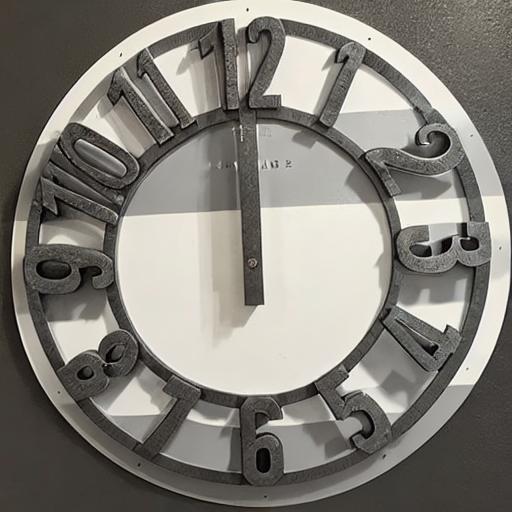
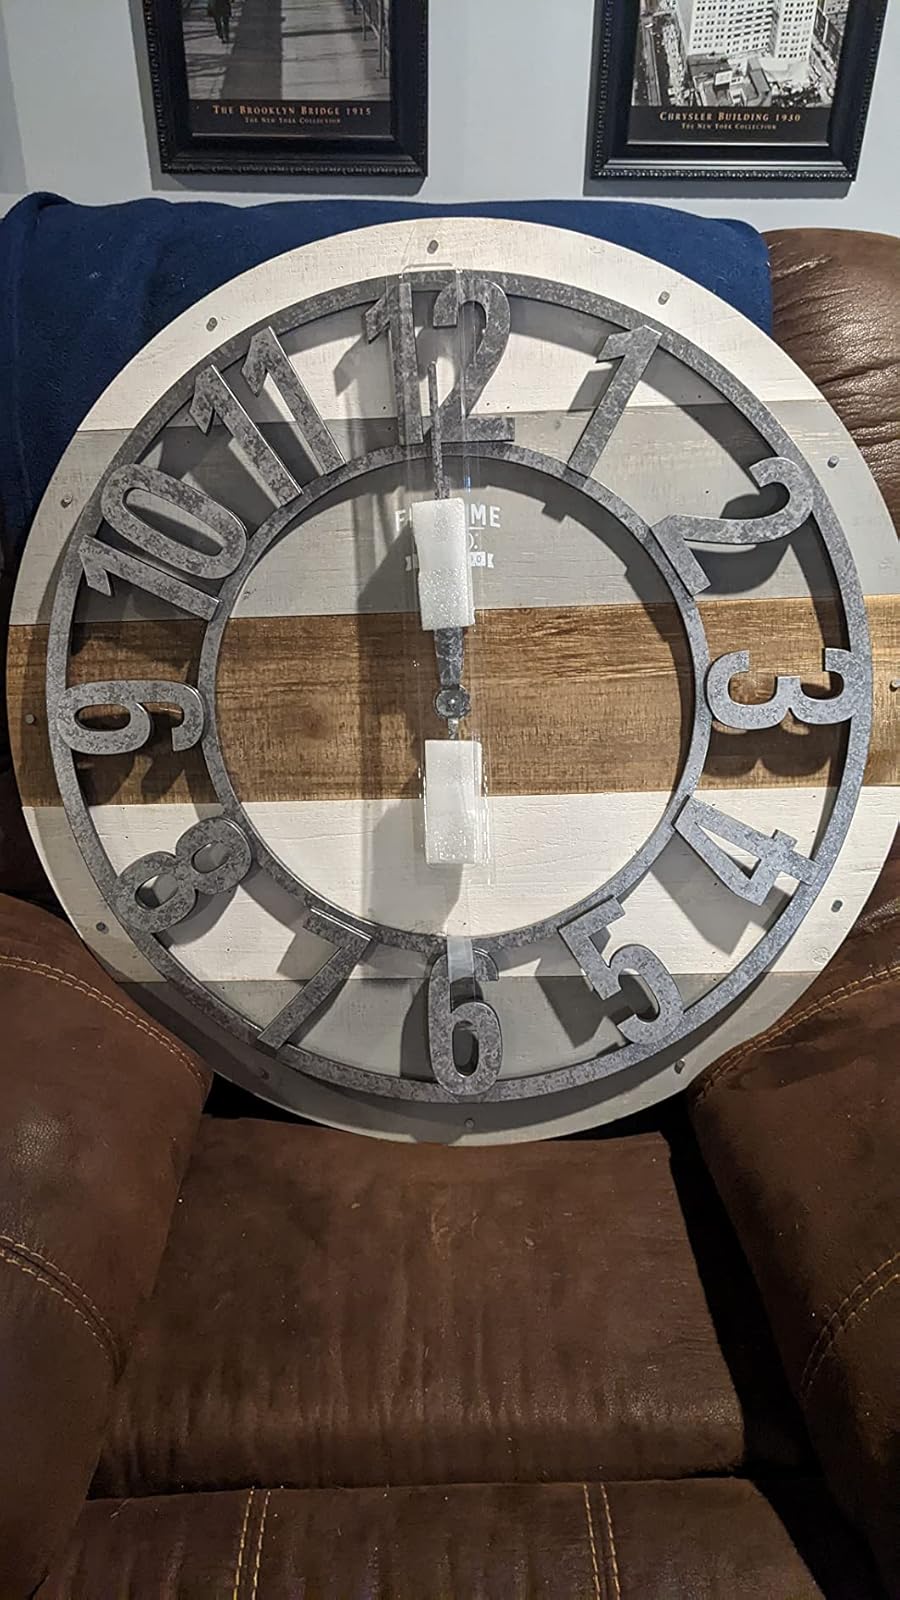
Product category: clock
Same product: no